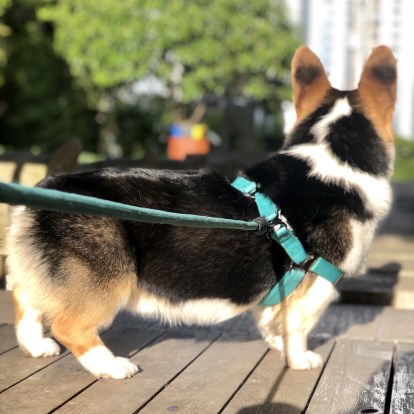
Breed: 2909-n000116-Cardigan